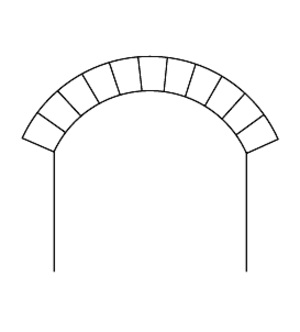
arc surbaissé ou arc segmentaire, représentation schématique
L’arc est l'élément d'ossature de directrice courbe ou polygonale, qui enjambe l'espace ouvert entre deux piliers ou murs en transmettant toute la charge qu'il supporte aux appuis, moyennant une force oblique dénommée « poussée ».
Ce lexique reprend le vocabulaire architectural, typologique et constructif, souvent commun, aux Arcs et voûtes
Le fort de Planoise, appelé brièvement le fort Moncey, est un ensemble de fortifications militaires bisontines de type Séré de Rivières dont l'ouvrage le plus important est le fort principal situé au centre d'un véritable môle, regroupant plusieurs abris, des chemins de traverses ainsi que quatre grandes batteries annexes utilisées pour le stockage de poudre, le casernement et l'usage de mortiers. L'ensemble fortifié fut bâti à Besançon, en France, entre 1877 et 1892 dans le but de protéger le pont d'Avanne-Aveney interdisant les routes de Dijon et de Lyon, plusieurs voies ferrées capitales ainsi que pour soutenir de nombreuses batteries de la ville.